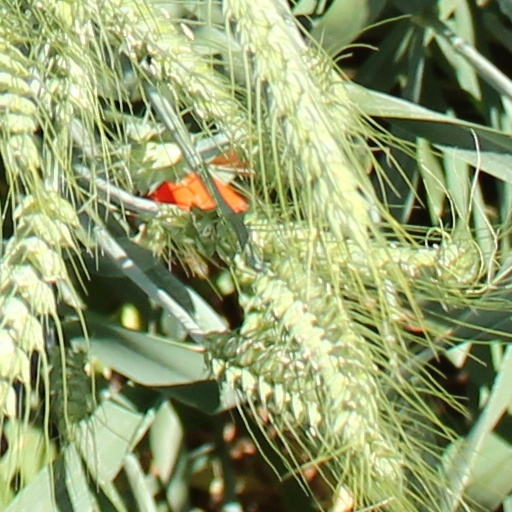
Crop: wheat